The Green Cockatoo

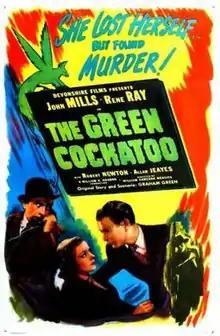
Theatrical release poster

The Green Cockatoo (also known as Four Dark Hours and Race Gang) is a 1937 British drama film directed by William Cameron Menzies and starring John Mills, Rène Ray, and Robert Newton. It was adapted by Ted Barkman from a story by Graham Greene and shot at Denham Studios. It tells the story of an innocent young woman who arrives in London looking for work and, pursued by both criminals and police, is involved in a headlong series of fights and flights.